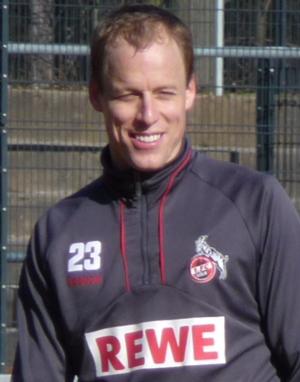
Kevin James McKenna est un joueur canadien de football né le 21 janvier 1980 à Calgary. Il évolue au poste de défenseur de la fin des années 1990 au milieu des années 2010.